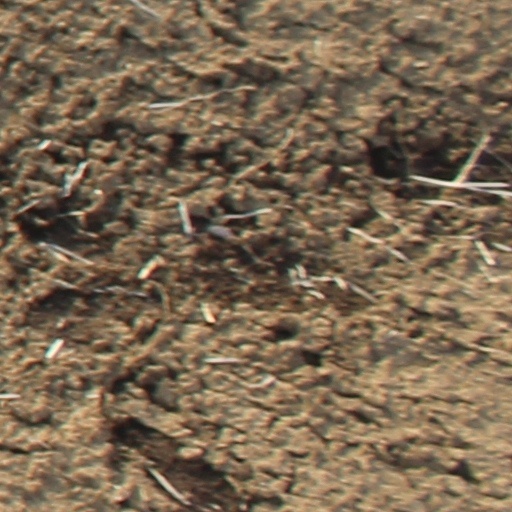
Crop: wheat